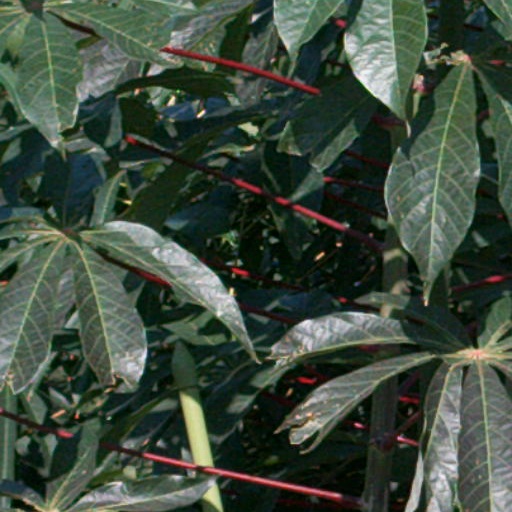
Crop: cassava